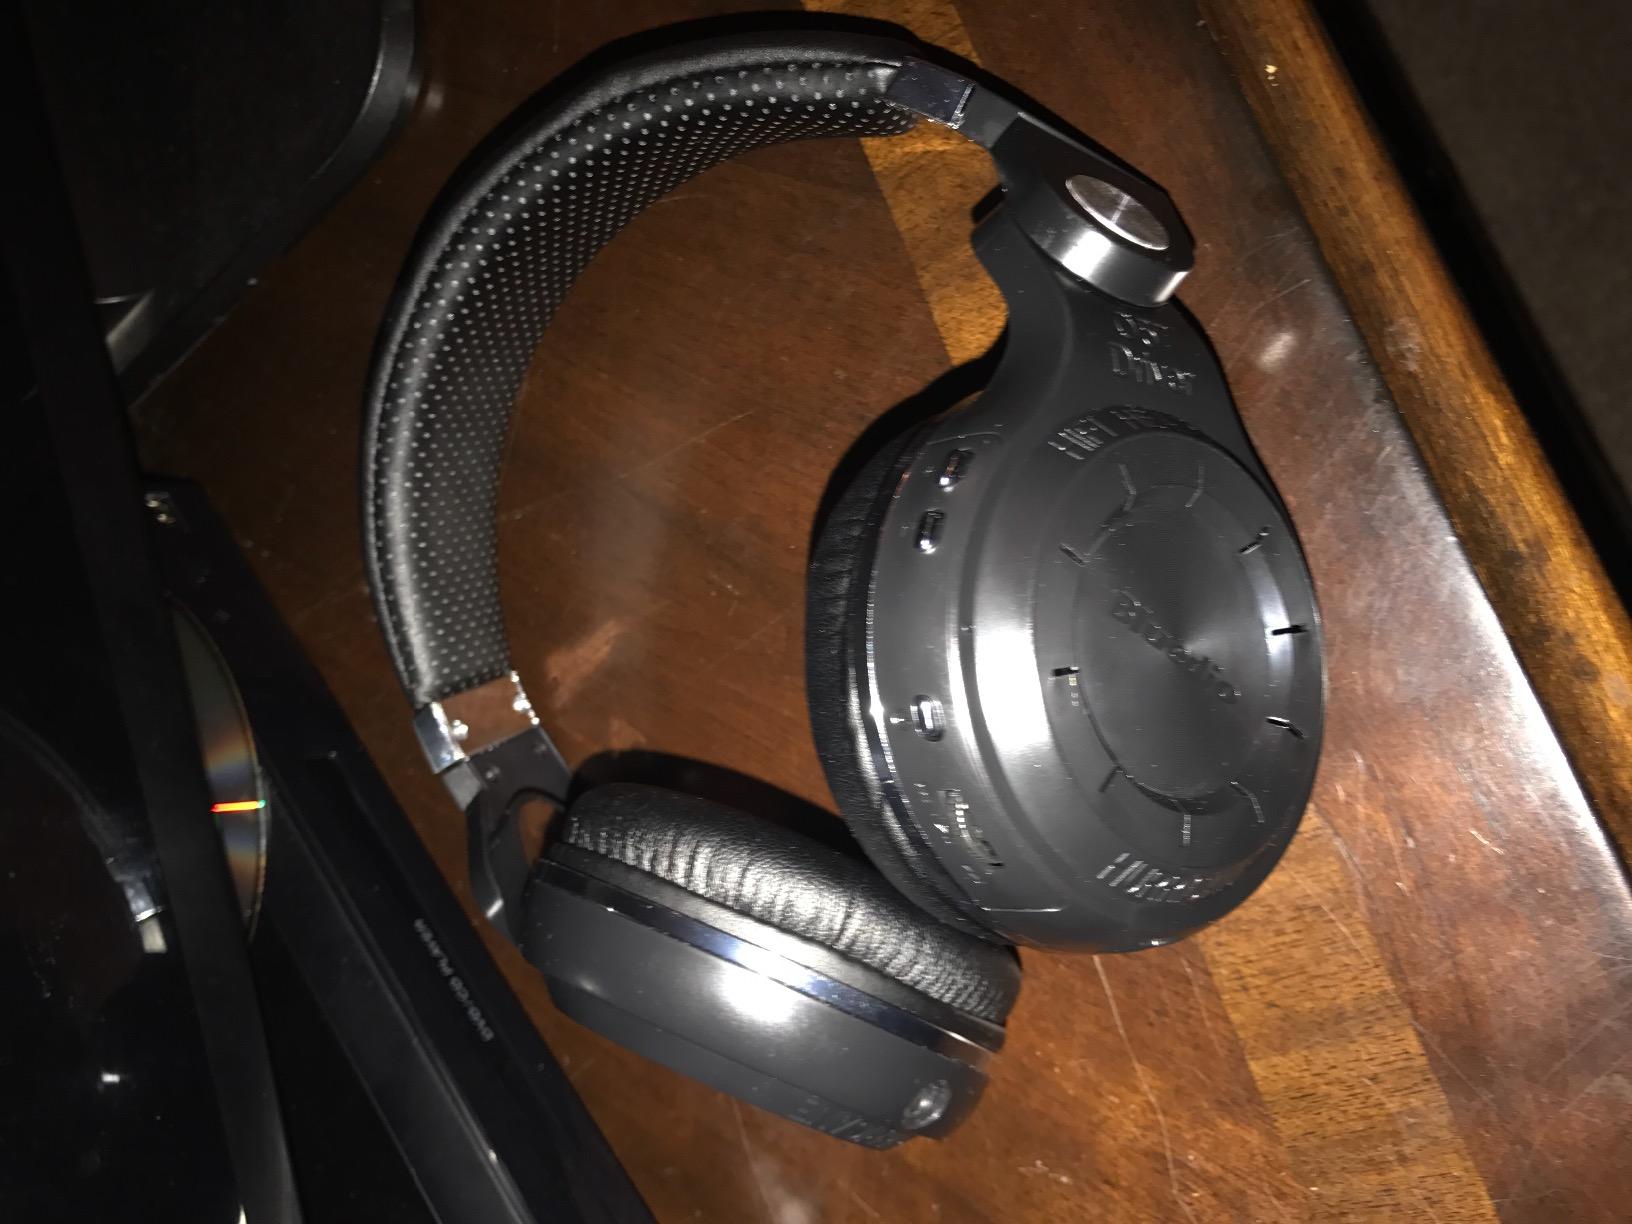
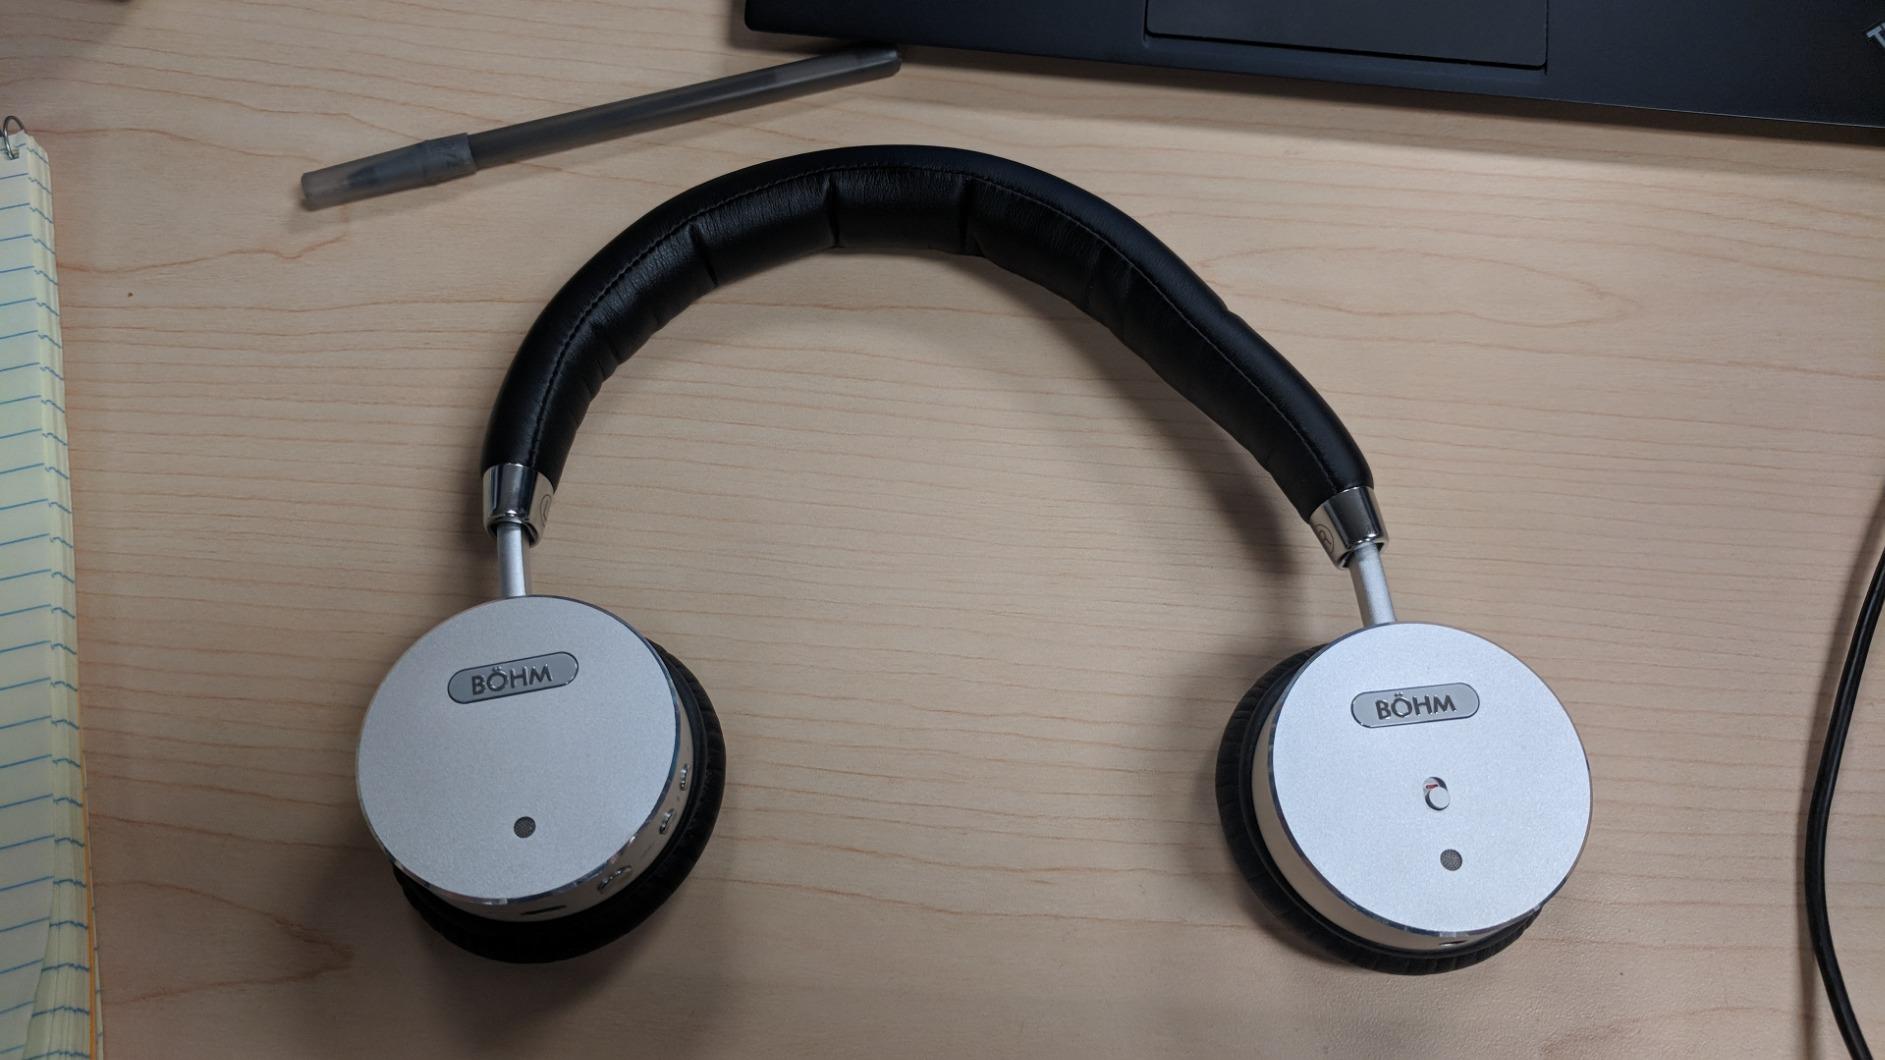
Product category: headphones
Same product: no